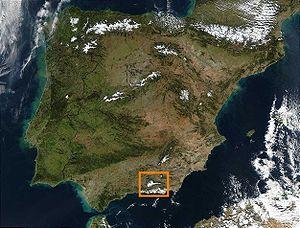
La sierra Nevada /ˈsjera neˈβaða/ est un massif montagneux rattaché aux cordillères bétiques situées en Andalousie, en Espagne, qui s'étend sur la zone centre et sud-est de la province de Grenade et une partie du sud-ouest de la province d'Almeria.